Haitian Aviation Corps

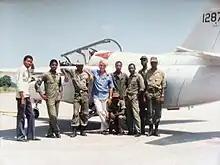
Lynn Garrison with Haitian Corps d'Aviation Marchetti and crew, September 1990

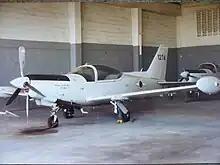
A Haitian Air Corps SF.260

In 2021, talks were held between Dr. Louis Marie Montfort Saintil, the Ambassador of Haiti in Spain, and Colonel Carlos Sanchez Bas of the Spanish Air and Space Force in the objectives of exploring avenues of cooperation, more precisely in the field of reorganization and modernization of the "Aeronautical Corps" "of the" "Armed Forces of Haiti".